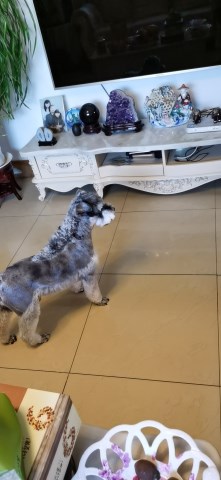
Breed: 2342-n000102-miniature_schnauzer